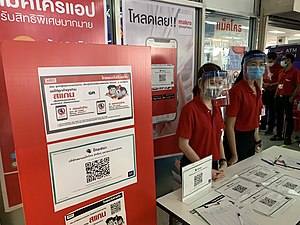
Thailand under coronaviruspandemien / Genåbning af samfundet / 4. fase
Ved indgang til forretninger og indkøbscentre, skal der scannes en Thai Chana app -kode.
Thailand blev økonomisk hårdt ramt af coronavirusepidemien i 2020, hvor turisme stort set ophørte i løbet af marts måned og landet lukkede sine grænser den 26. marts, trods antallet af konstaterede smittede på 1.000 personer, med knap 900 hospitalsindlagte syge og fire dødsfald, på det tidspunkt var relativt lavt i forhold til en befolkning på knap 70 millioner.